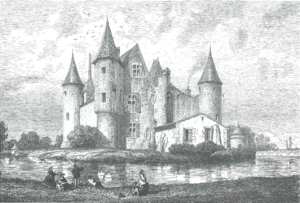
Lithographie du Château D'Agassac par Léo Drouyn en 1865
Le château d'Agassac est un domaine viticole réputé du Haut-Médoc en Gironde. Il est situé dans l'AOC haut-médoc, dans la commune de Ludon-Médoc. À seulement quinze minutes au nord de Bordeaux, il constitue l'un des premiers vignobles du Médoc. Il produit un vin parmi les mieux notés de son appellation. Le Château D'Agassac est un « Cru bourgeois supérieur » selon le classement de 1932 des vins de Bordeaux.